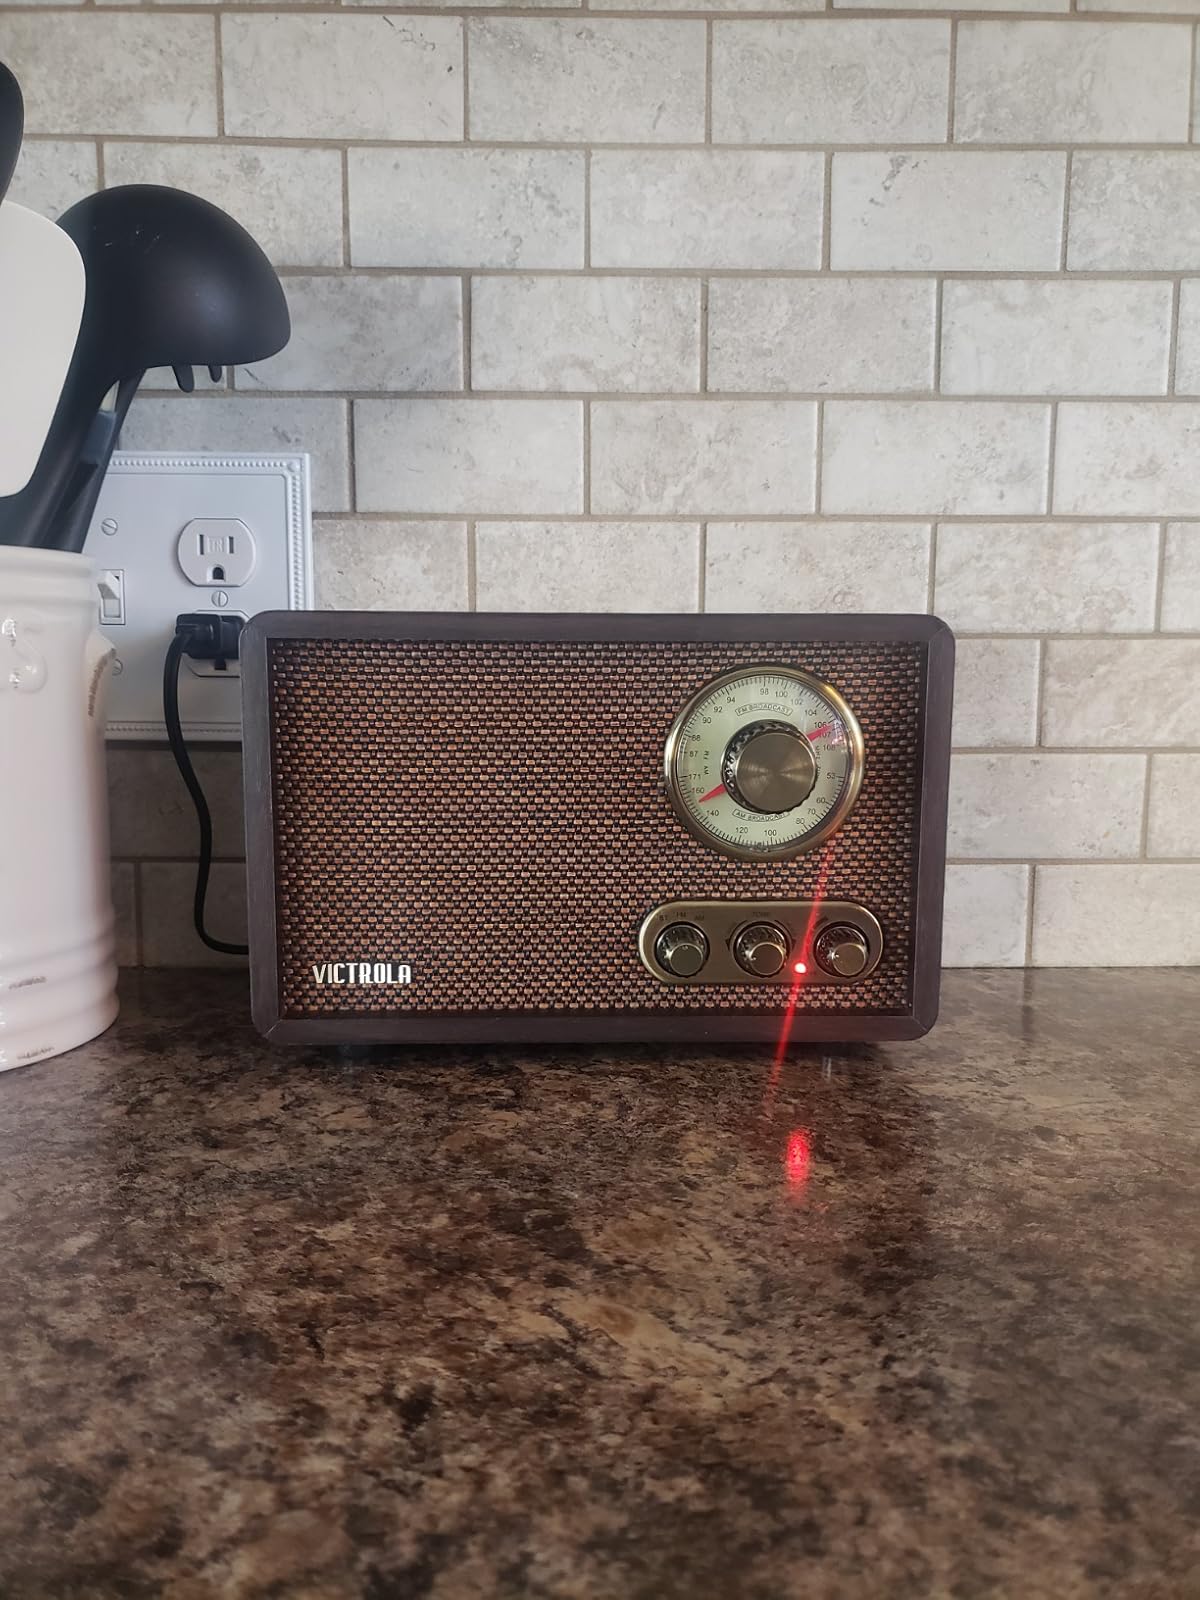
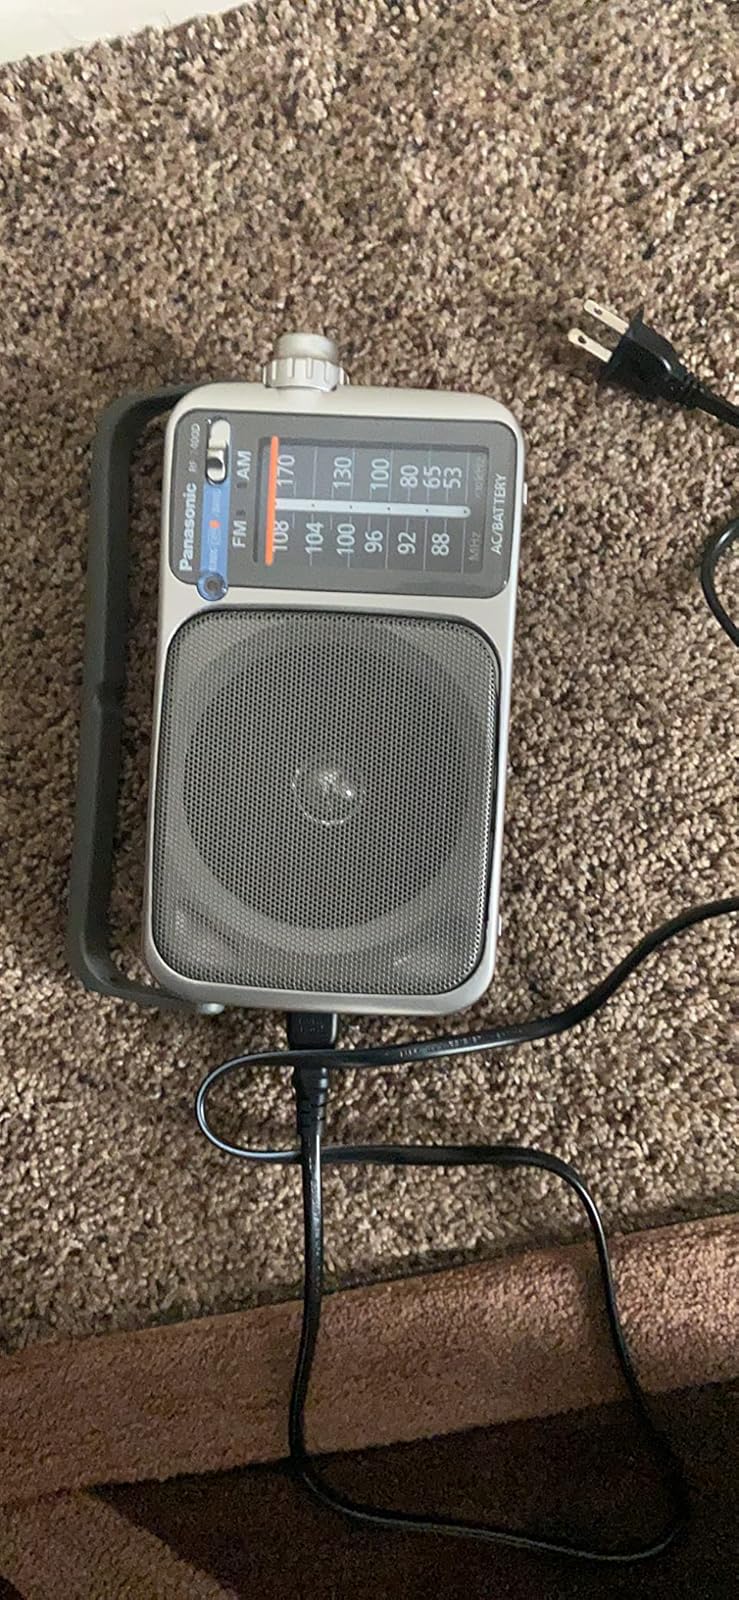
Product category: radio
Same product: no